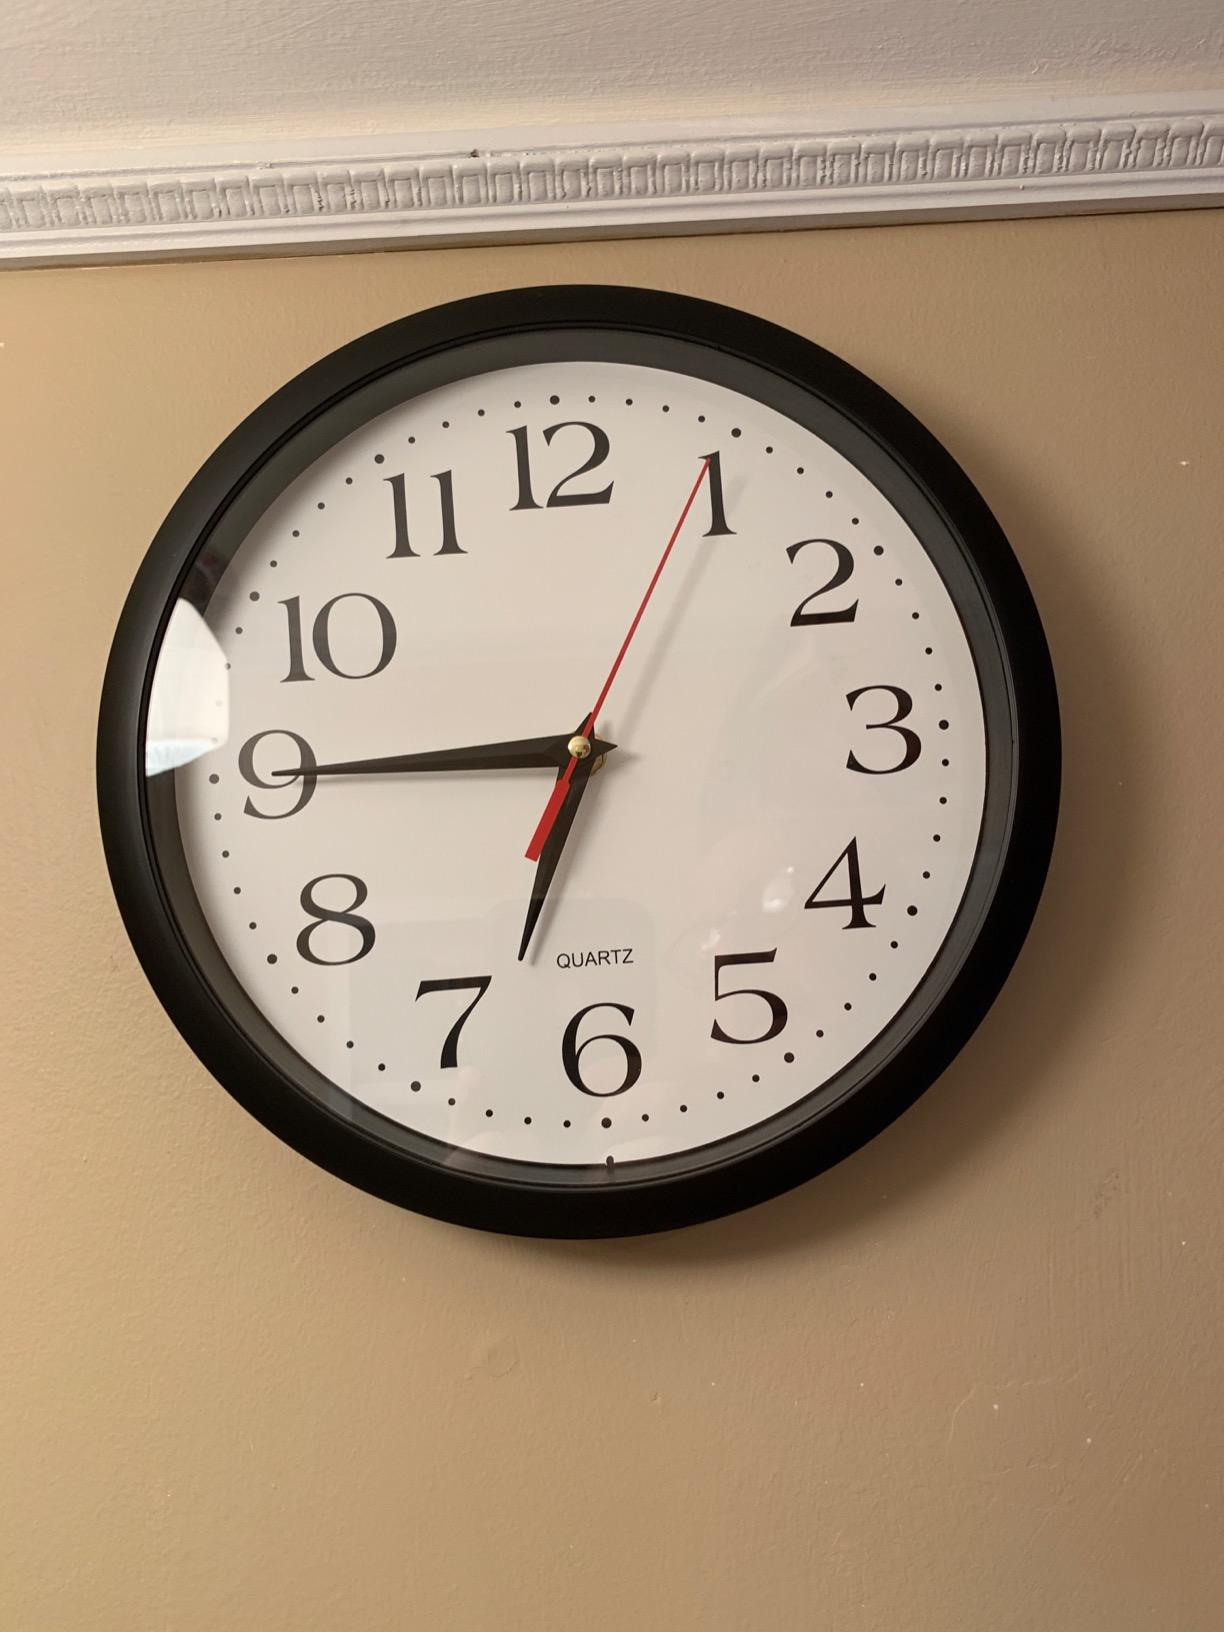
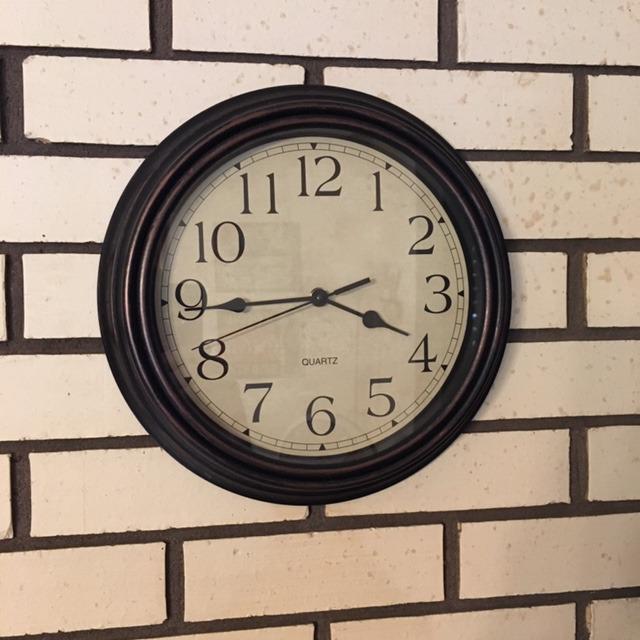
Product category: clock
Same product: no